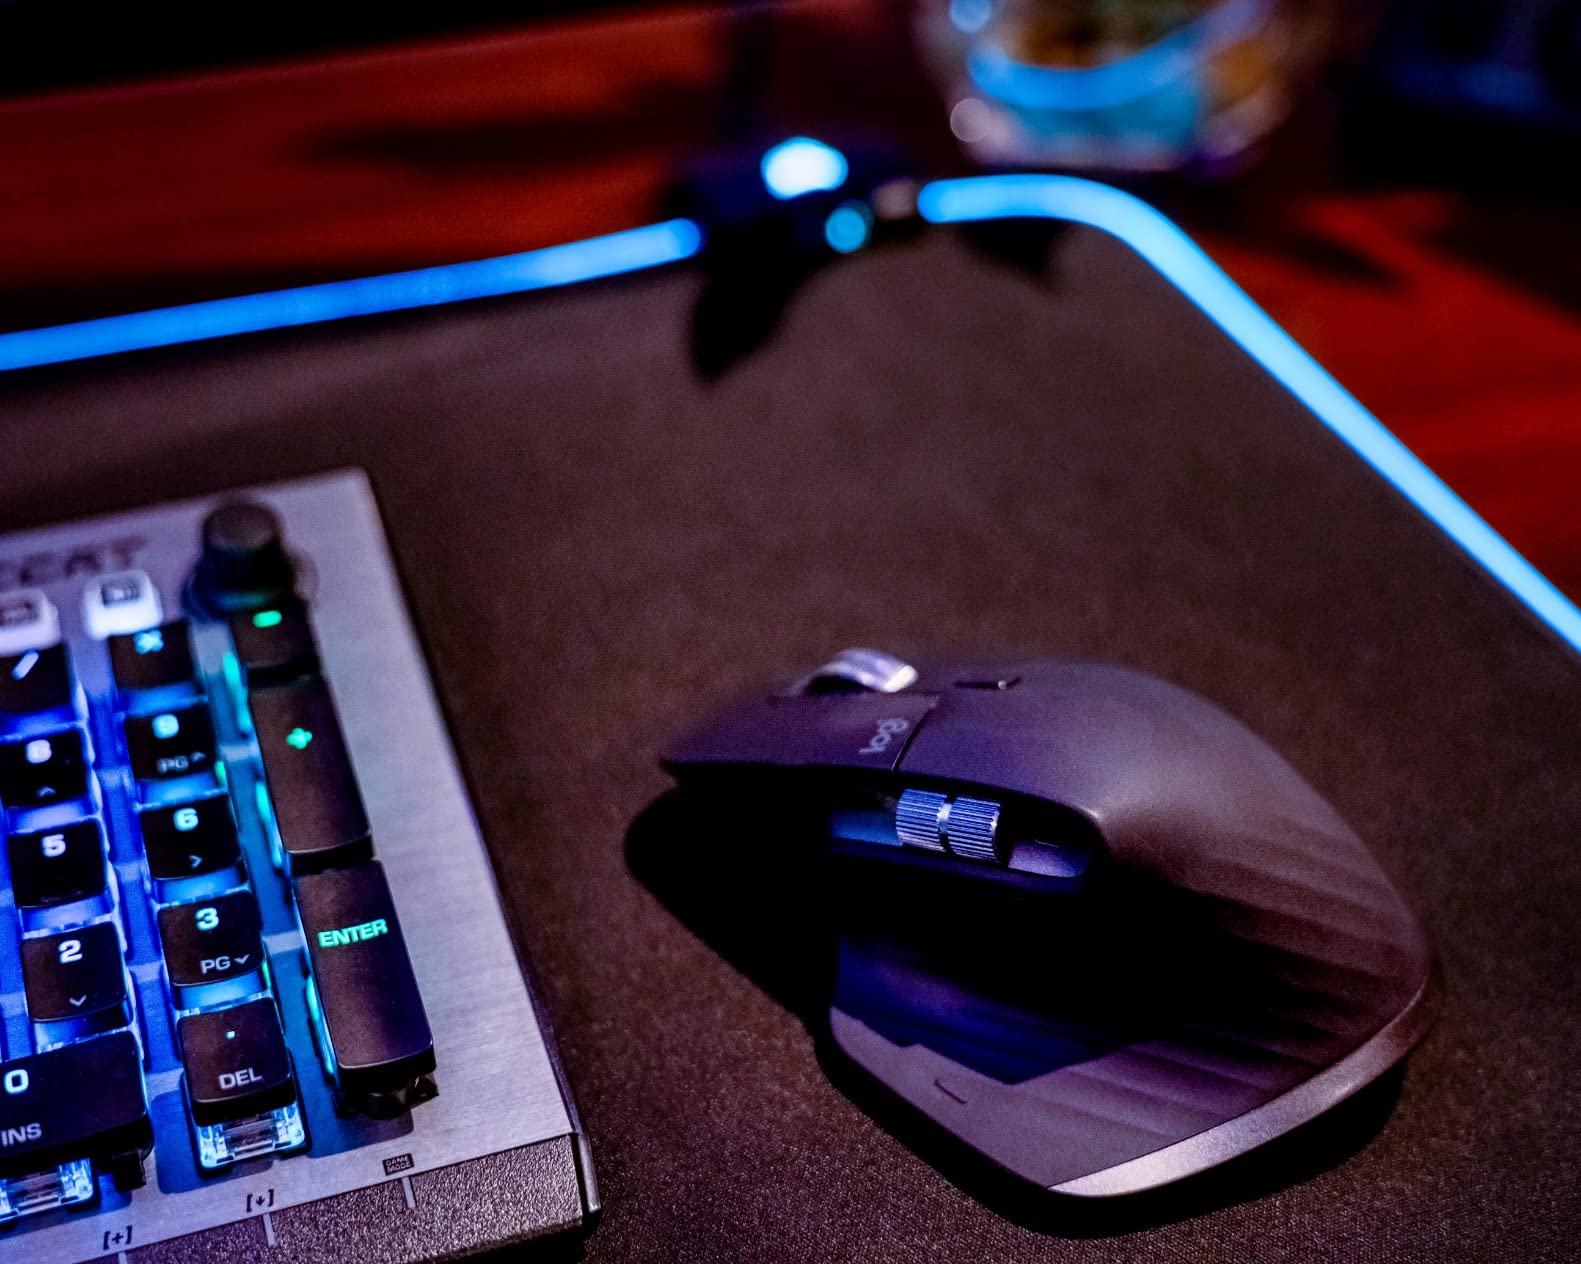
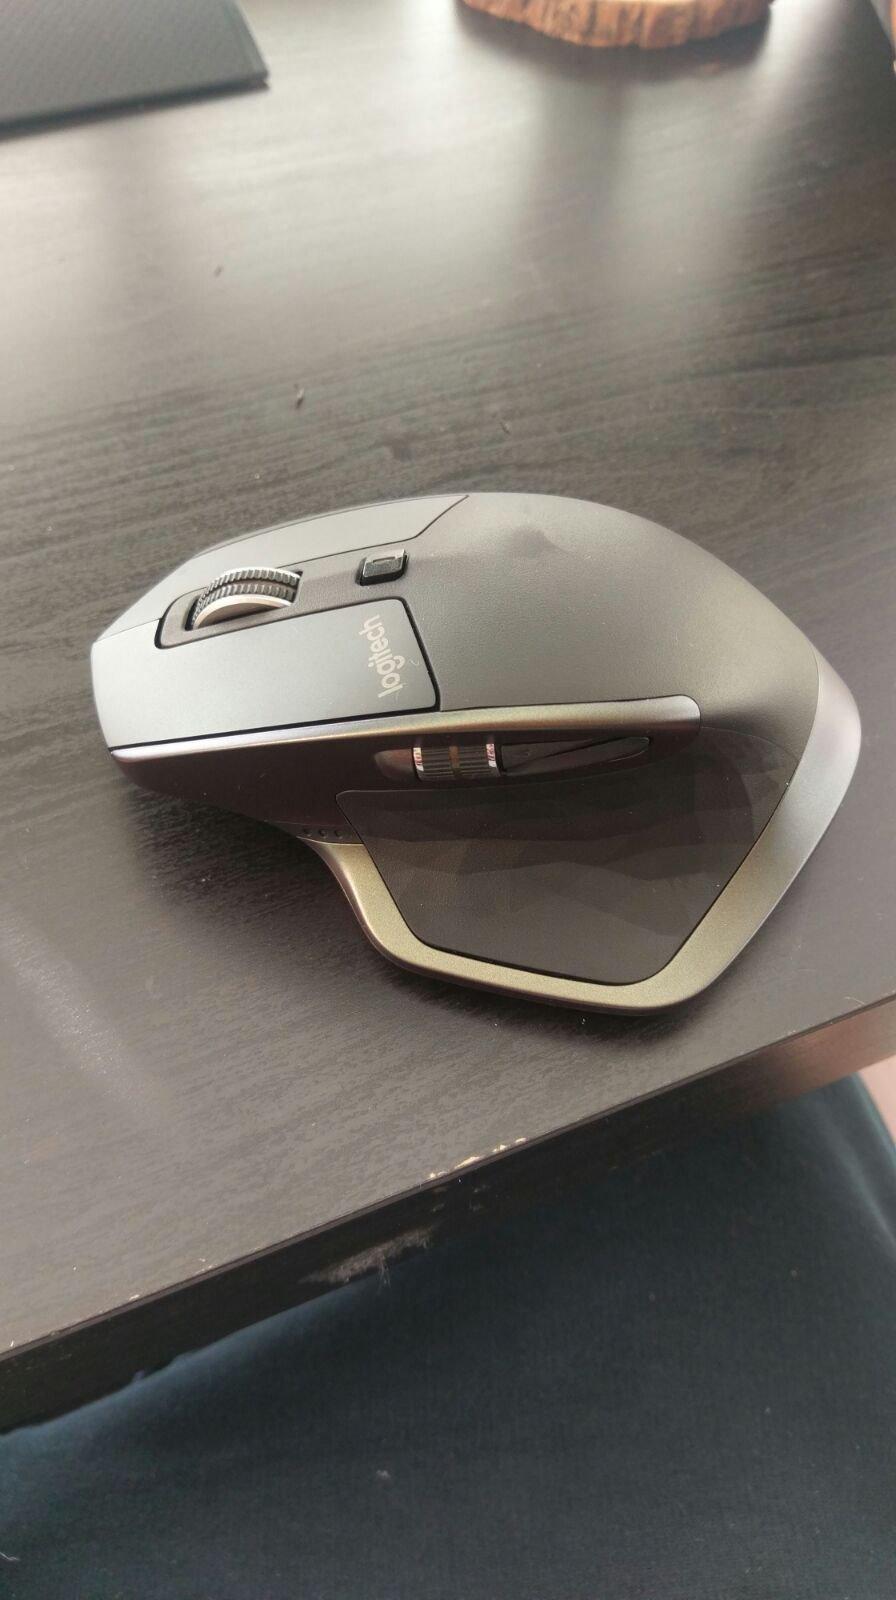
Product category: mouse
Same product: no